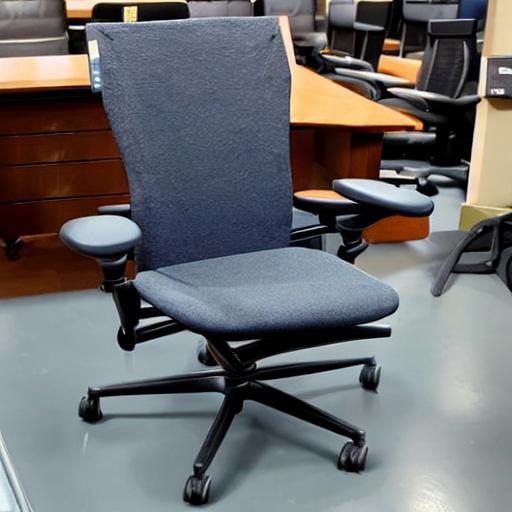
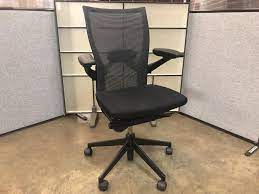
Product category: items_chair
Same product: no